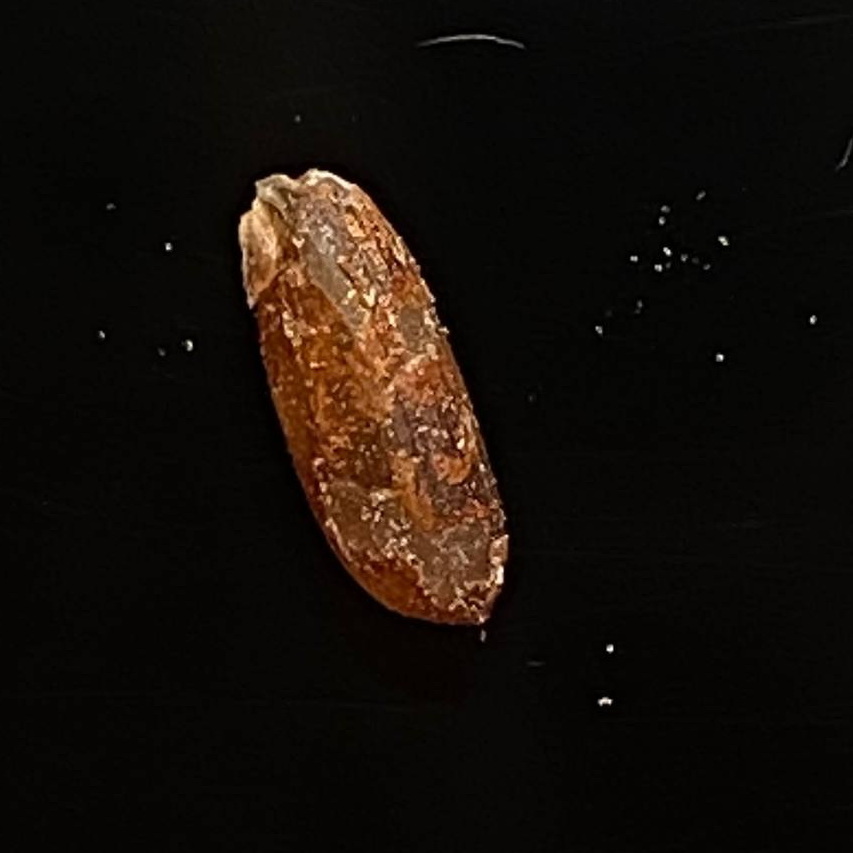
Rice variety: Ganjiya